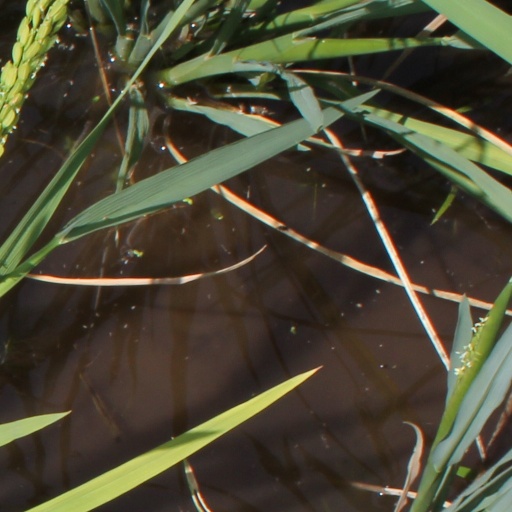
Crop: rice